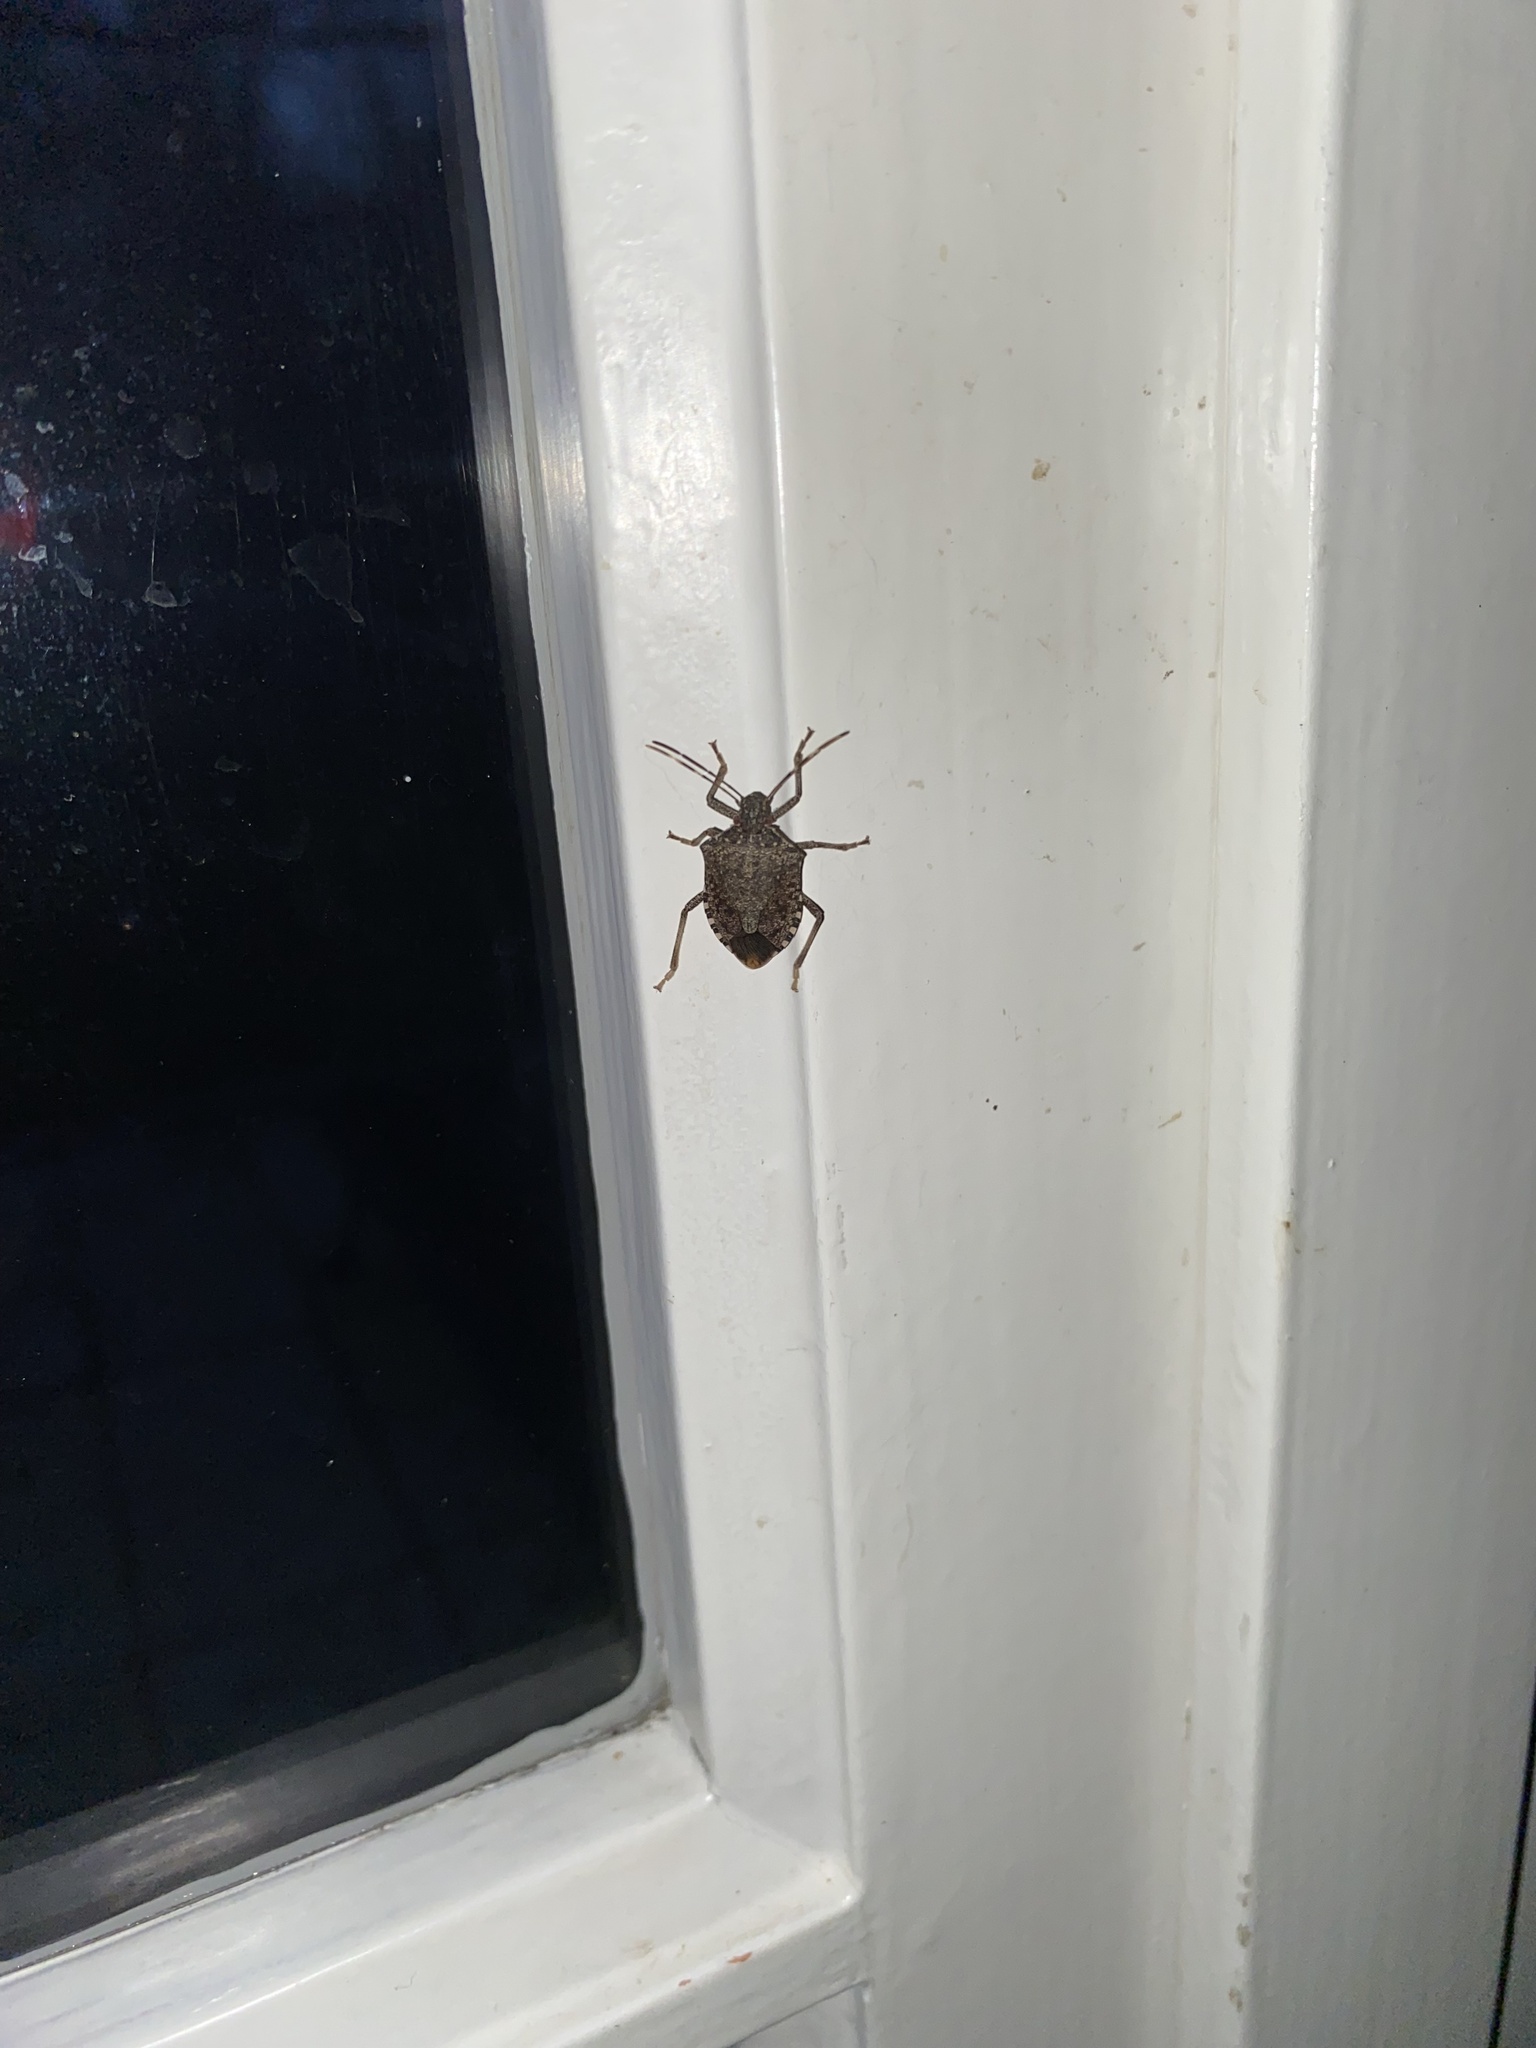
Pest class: stink_bug